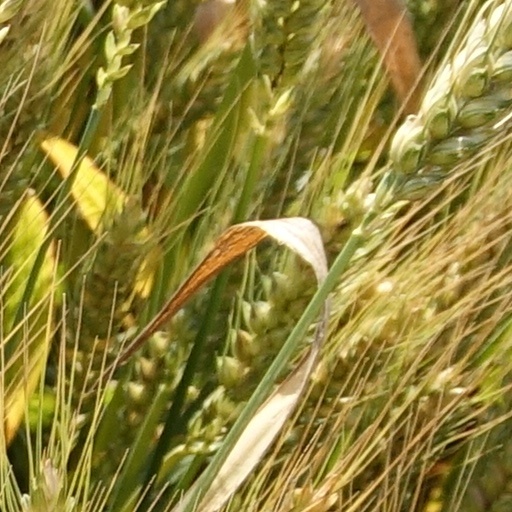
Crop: wheat